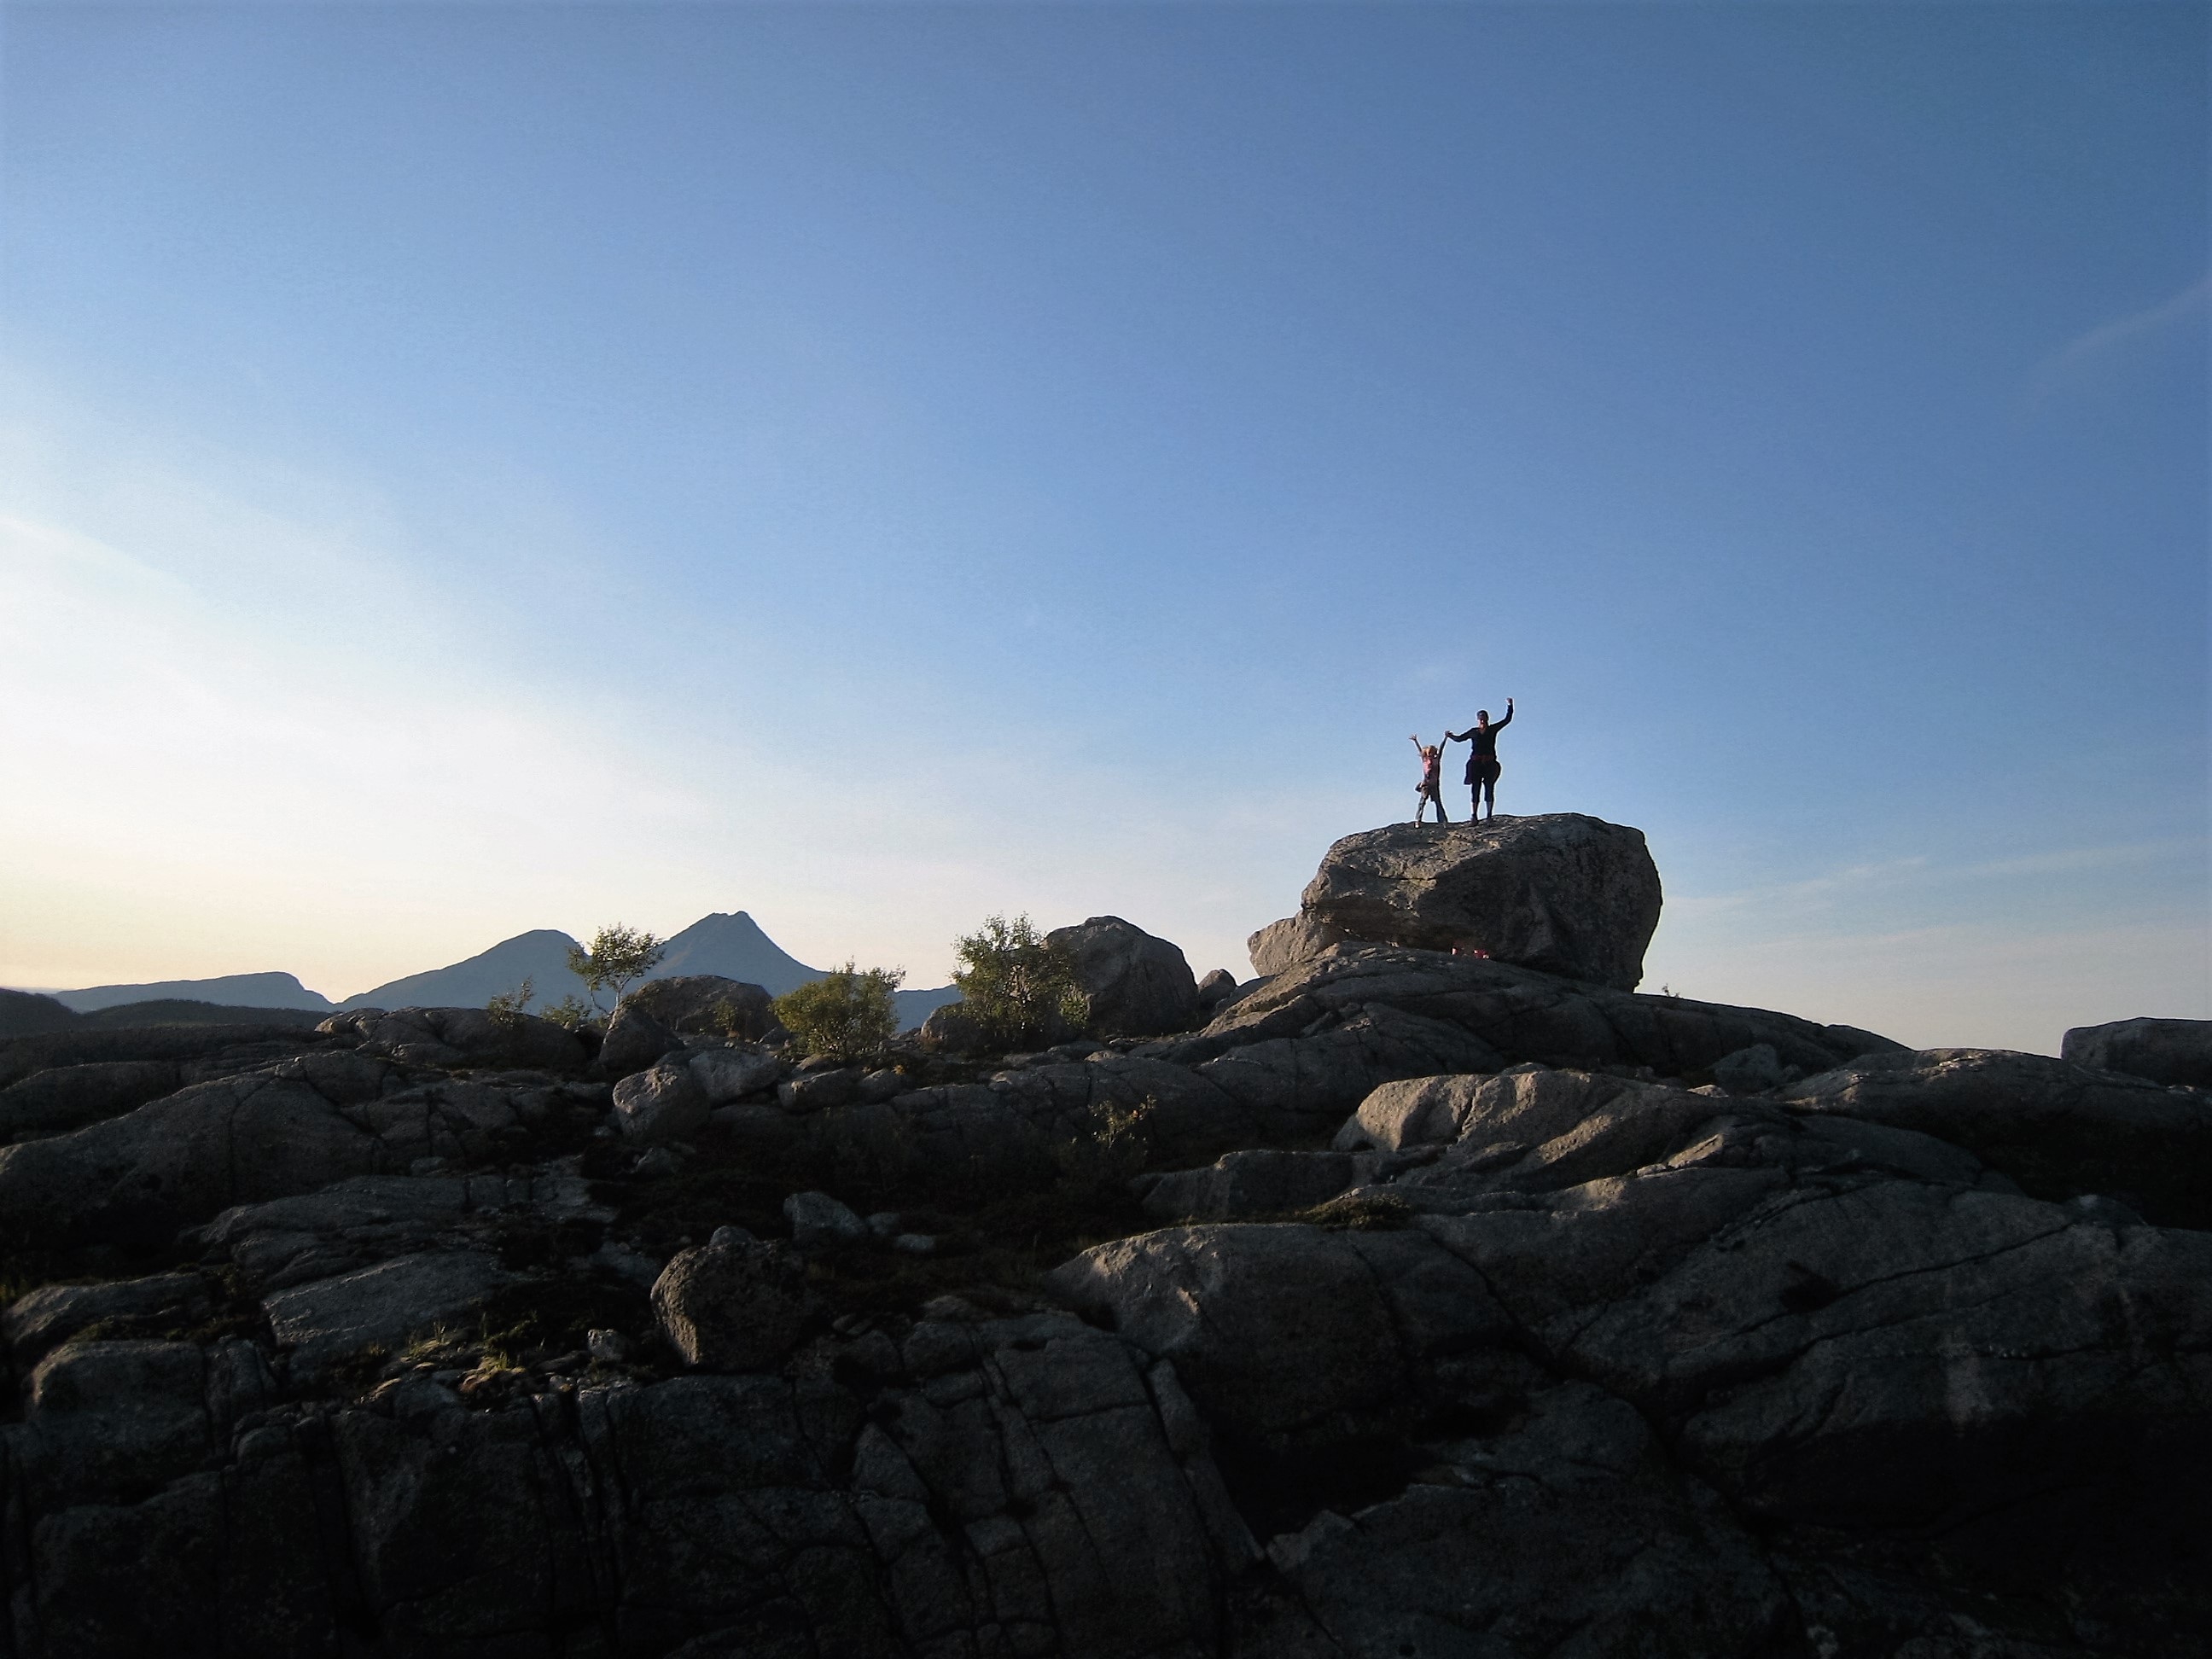
landscape, sea, coast, rock, wilderness, mountain, snow, sky, sun, hill, mountain range, cliff, tower, terrain, material, ridge, summit, happy, serenity, cape, landform, mountainous landforms